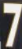
Number: 7